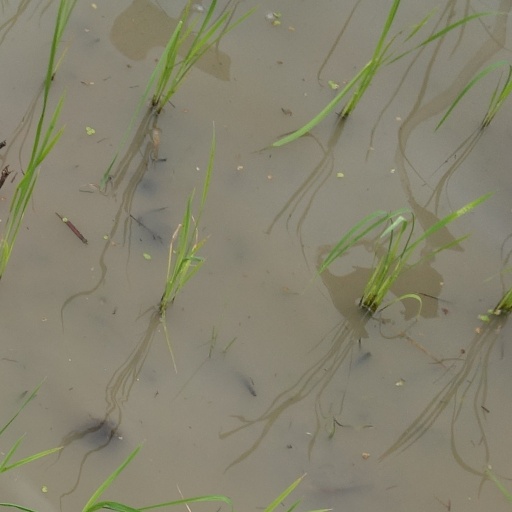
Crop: rice